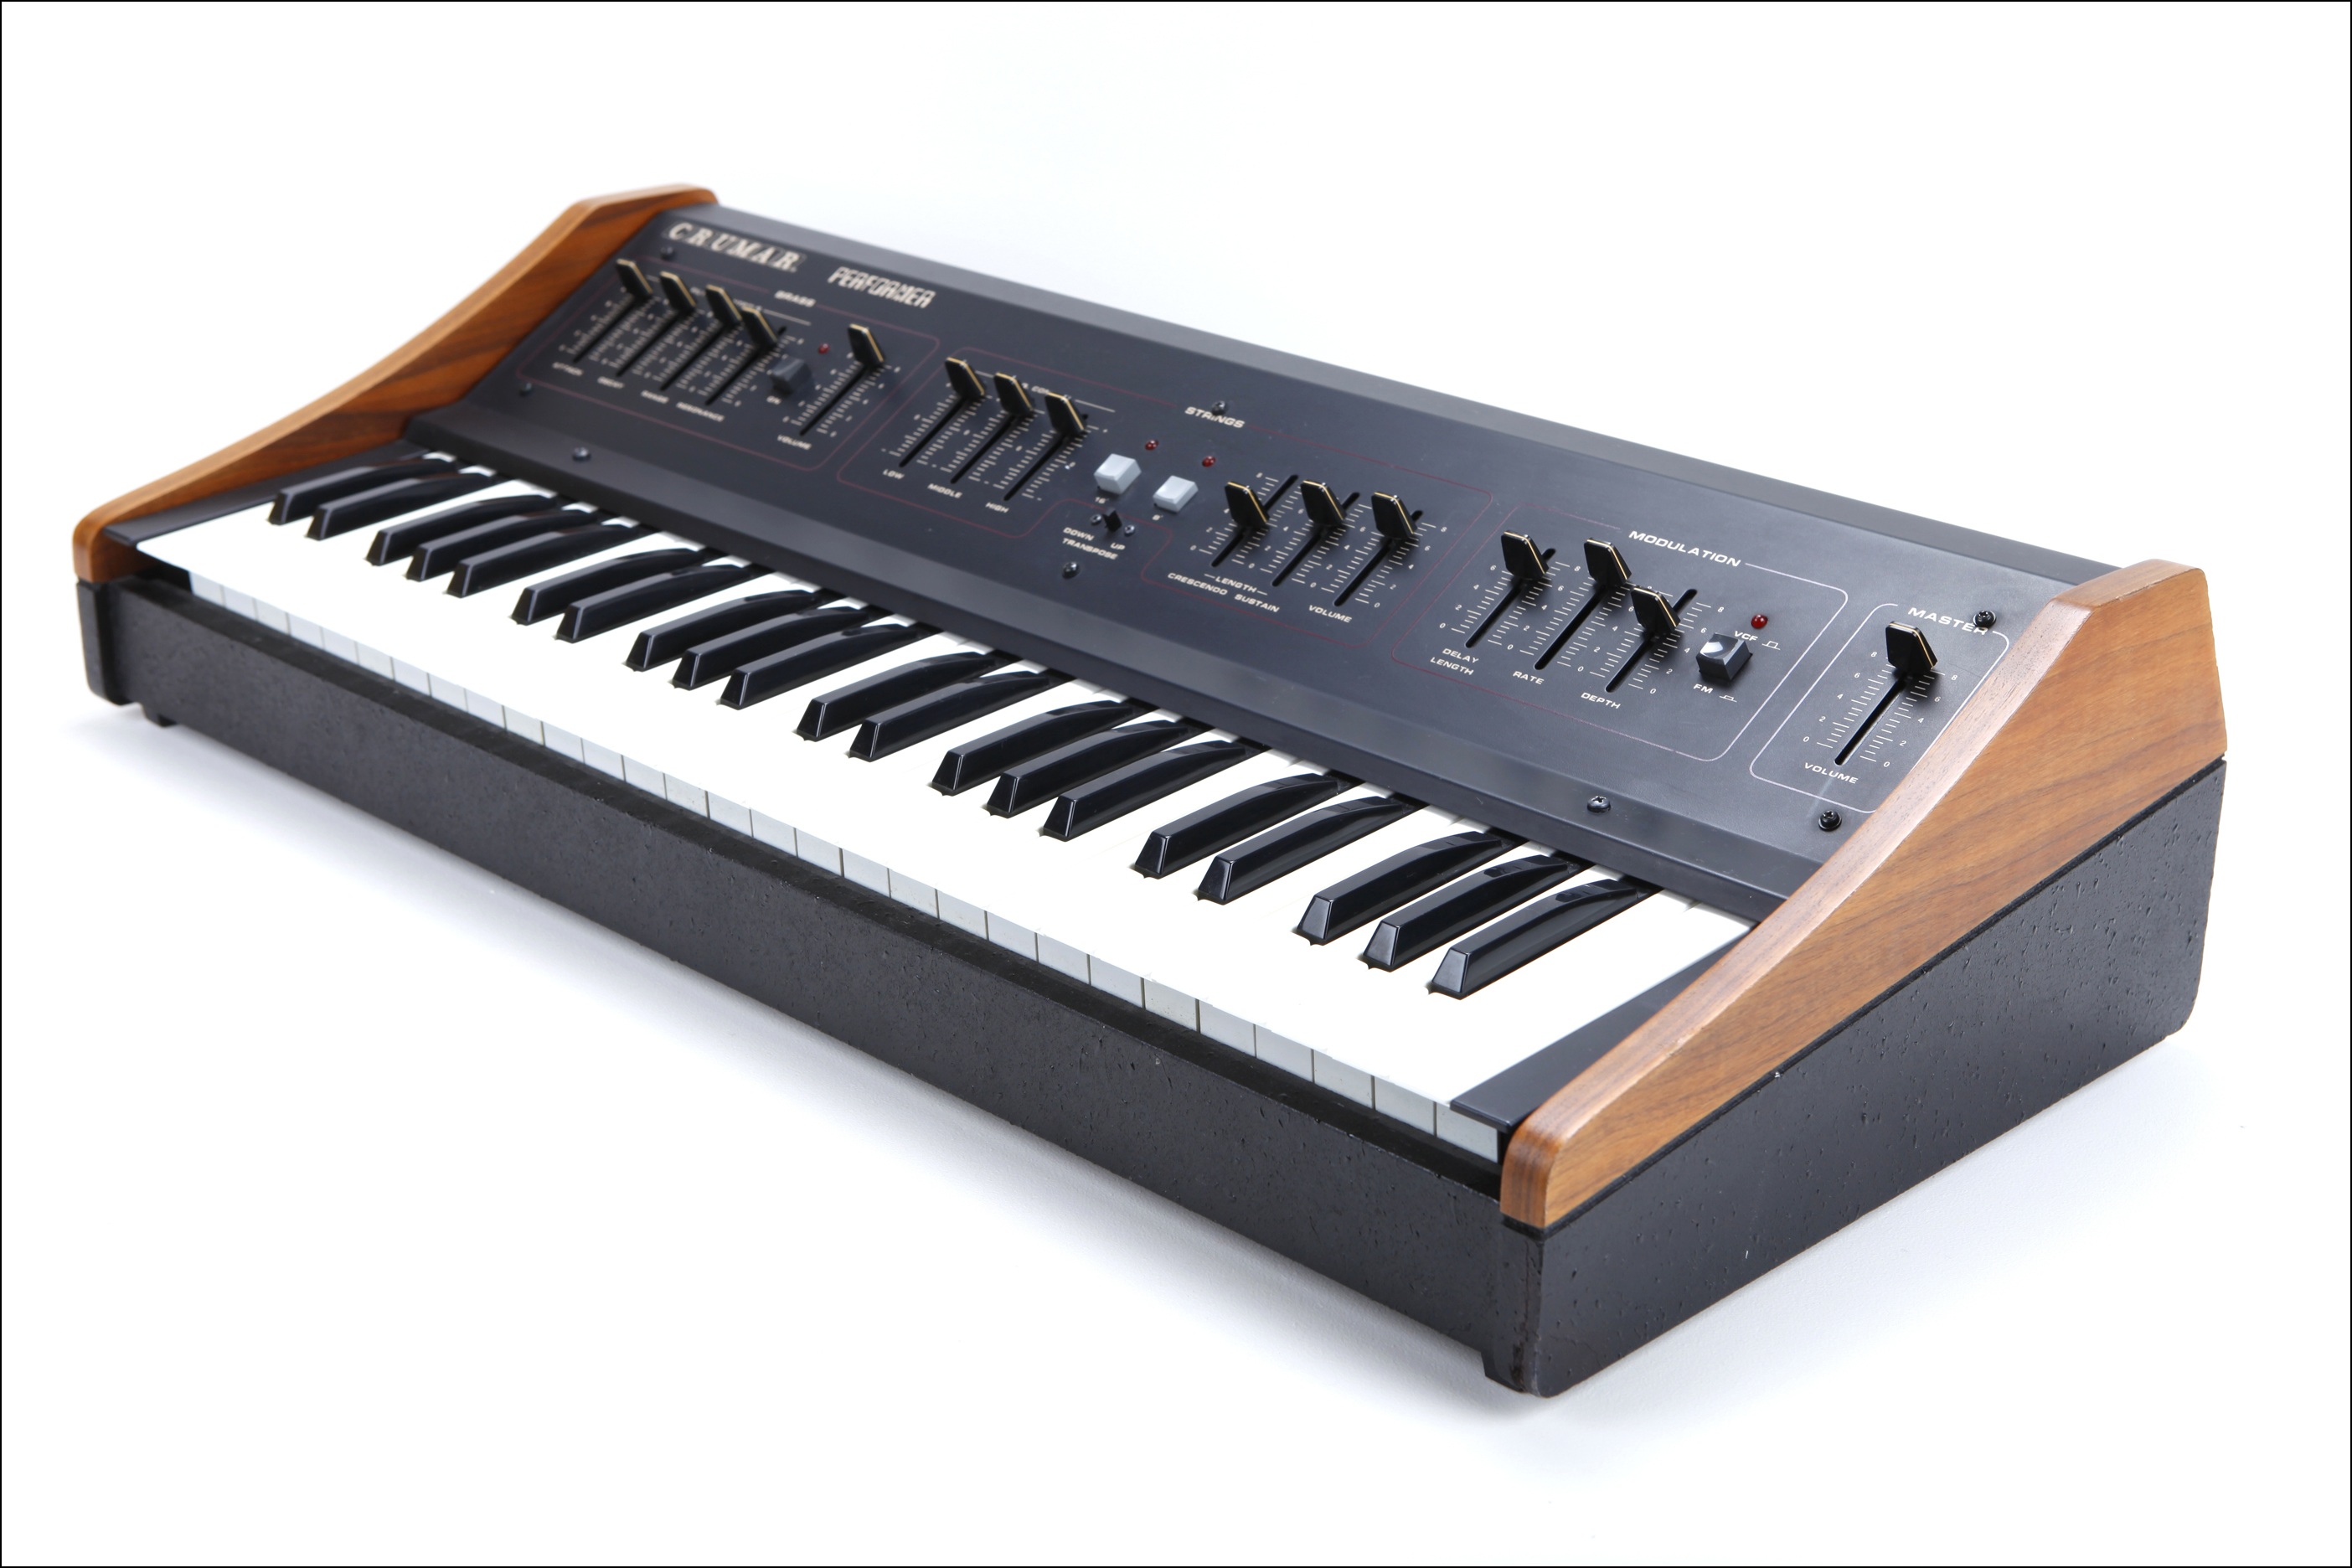
keyboard, technology, analog, musical instrument, synthesizer, vintage synthesizer, synth, crumar, crumar performer, string instrument, digital piano, musical keyboard, electronic instrument, electric piano, electronic keyboard, celesta, nord electro, music workstation, electronic musical instrument